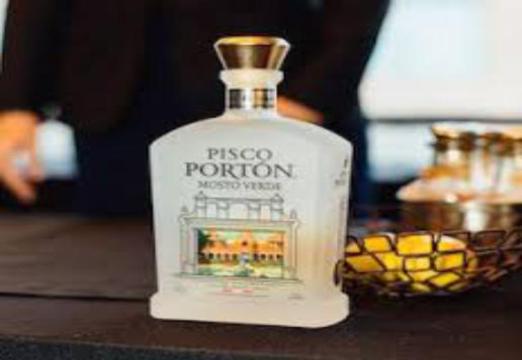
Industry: Food